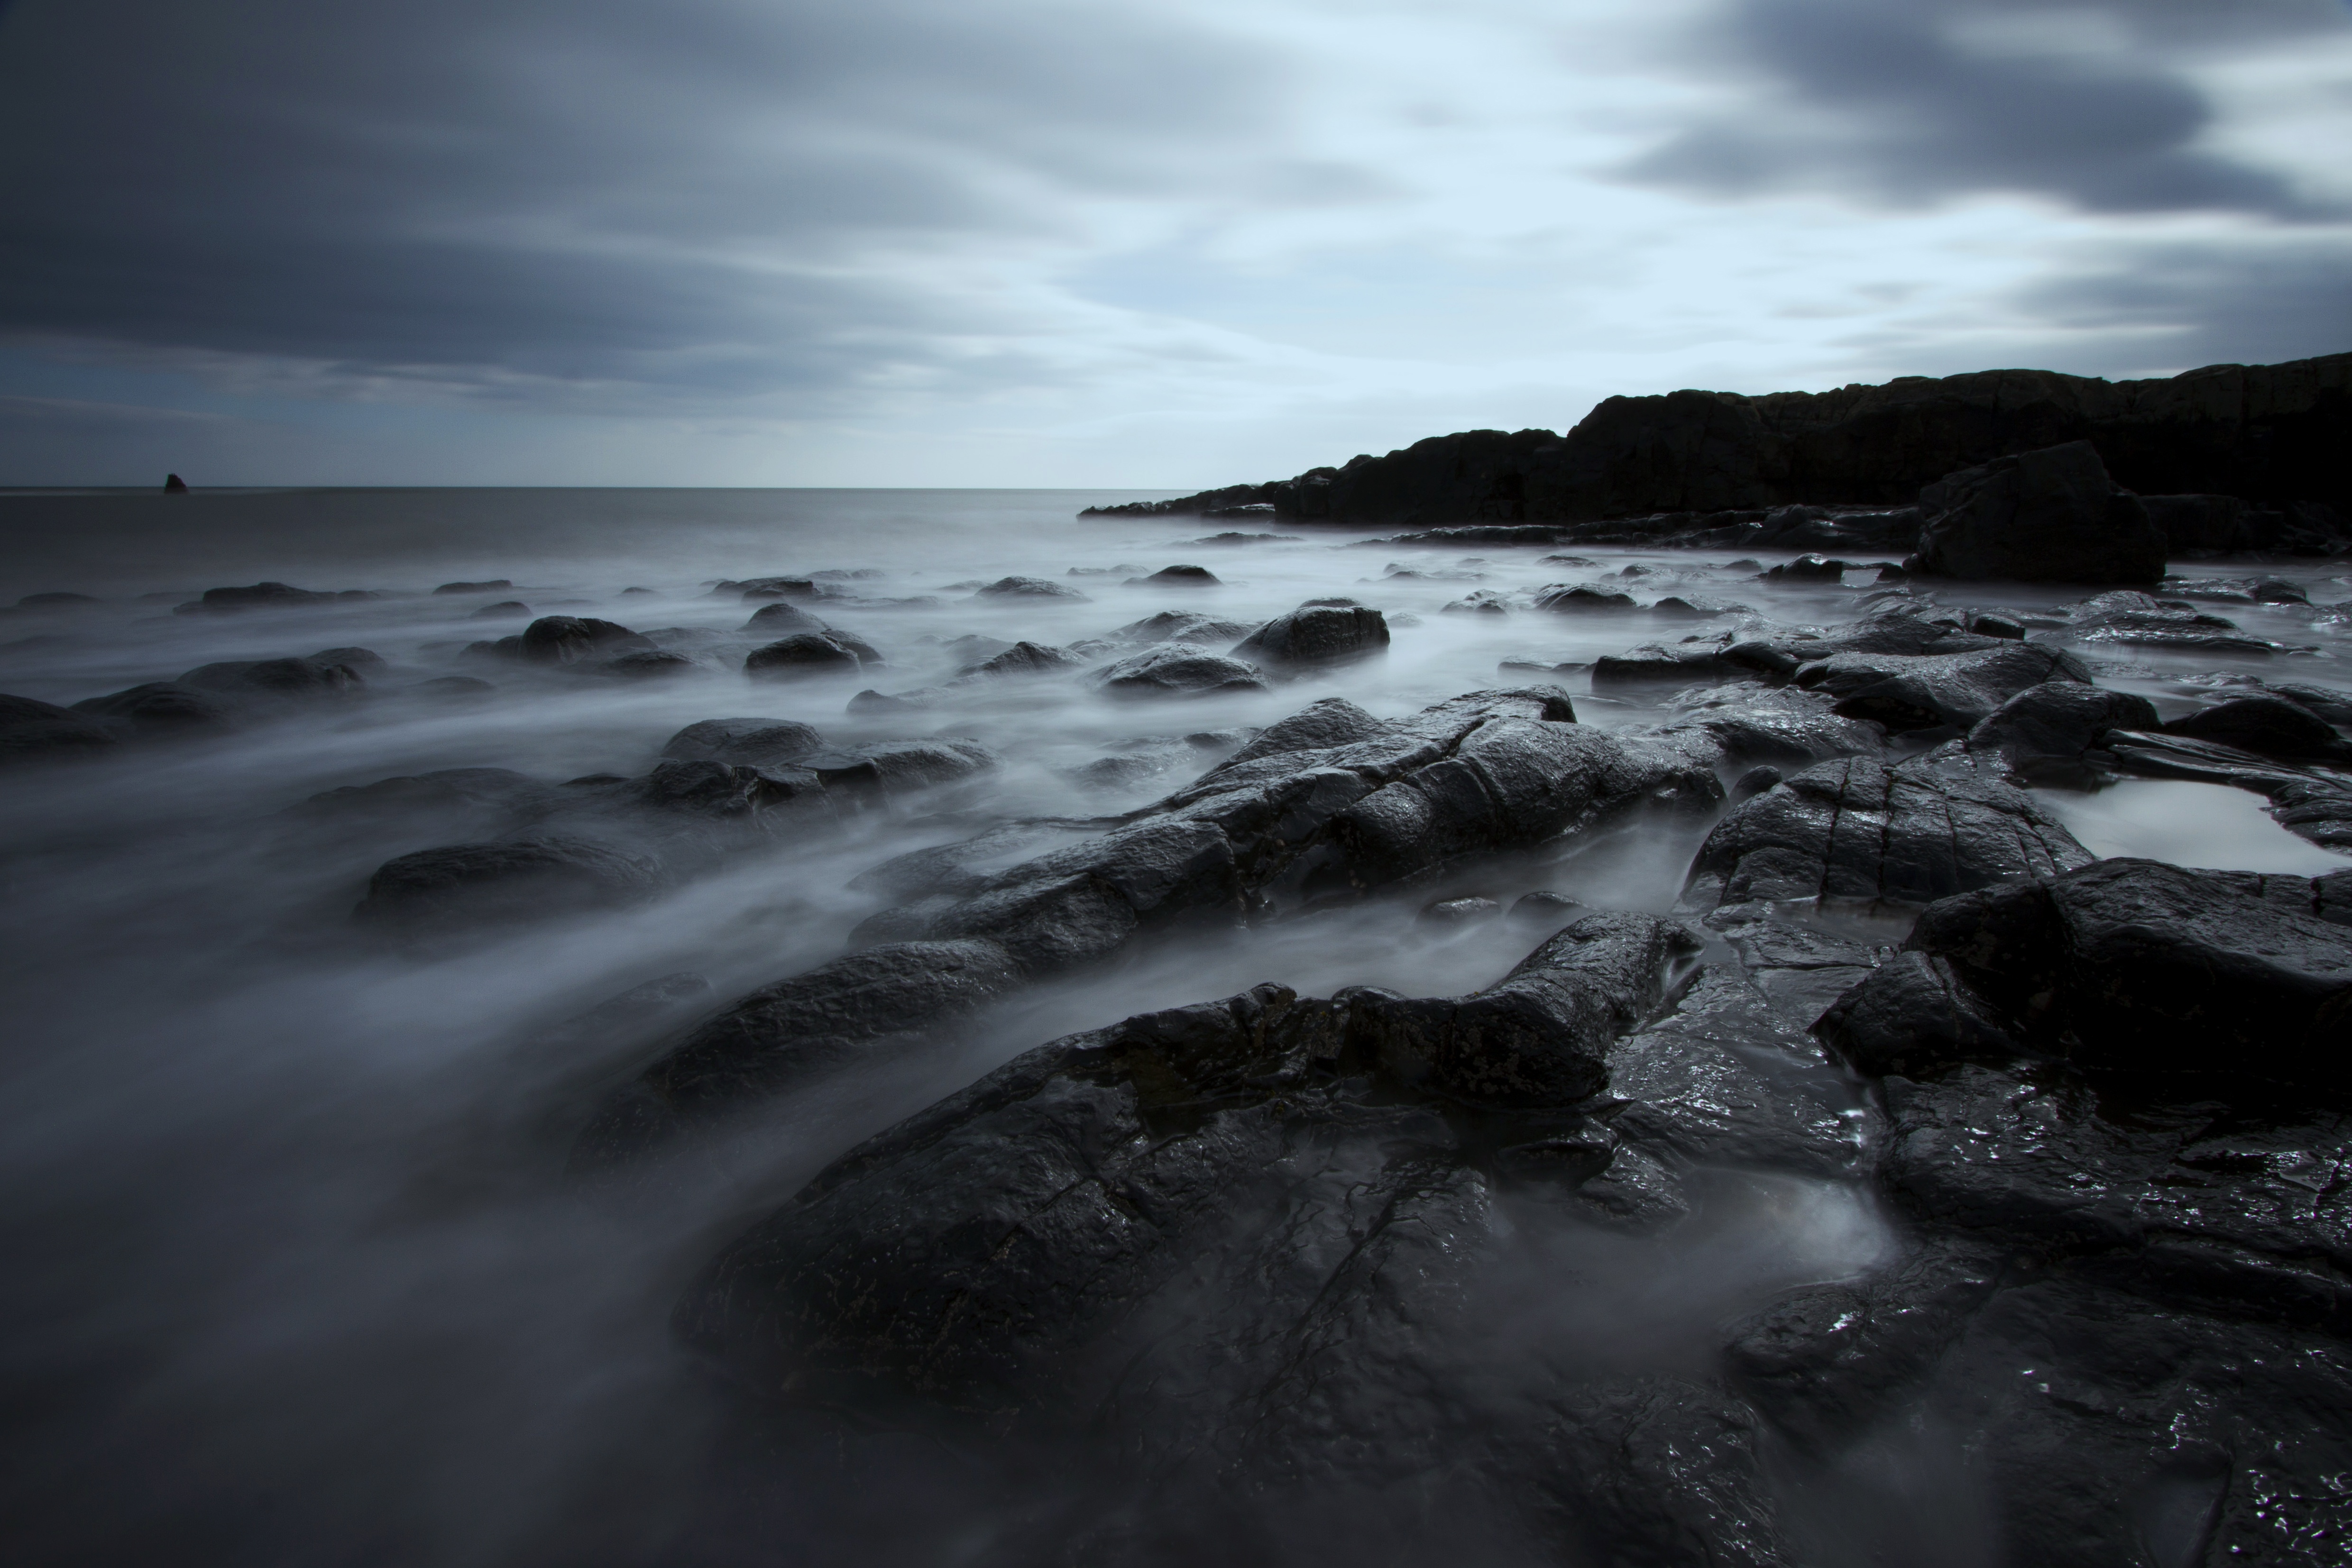
beach, landscape, sea, coast, water, nature, rock, ocean, horizon, cloud, black and white, sky, sunrise, sunset, sunlight, morning, shore, wave, dawn, coastline, dusk, reflection, weather, monochrome, material, long exposure, body of water, rocks, northumberland, monochrome photography, atmospheric phenomenon, wind wave